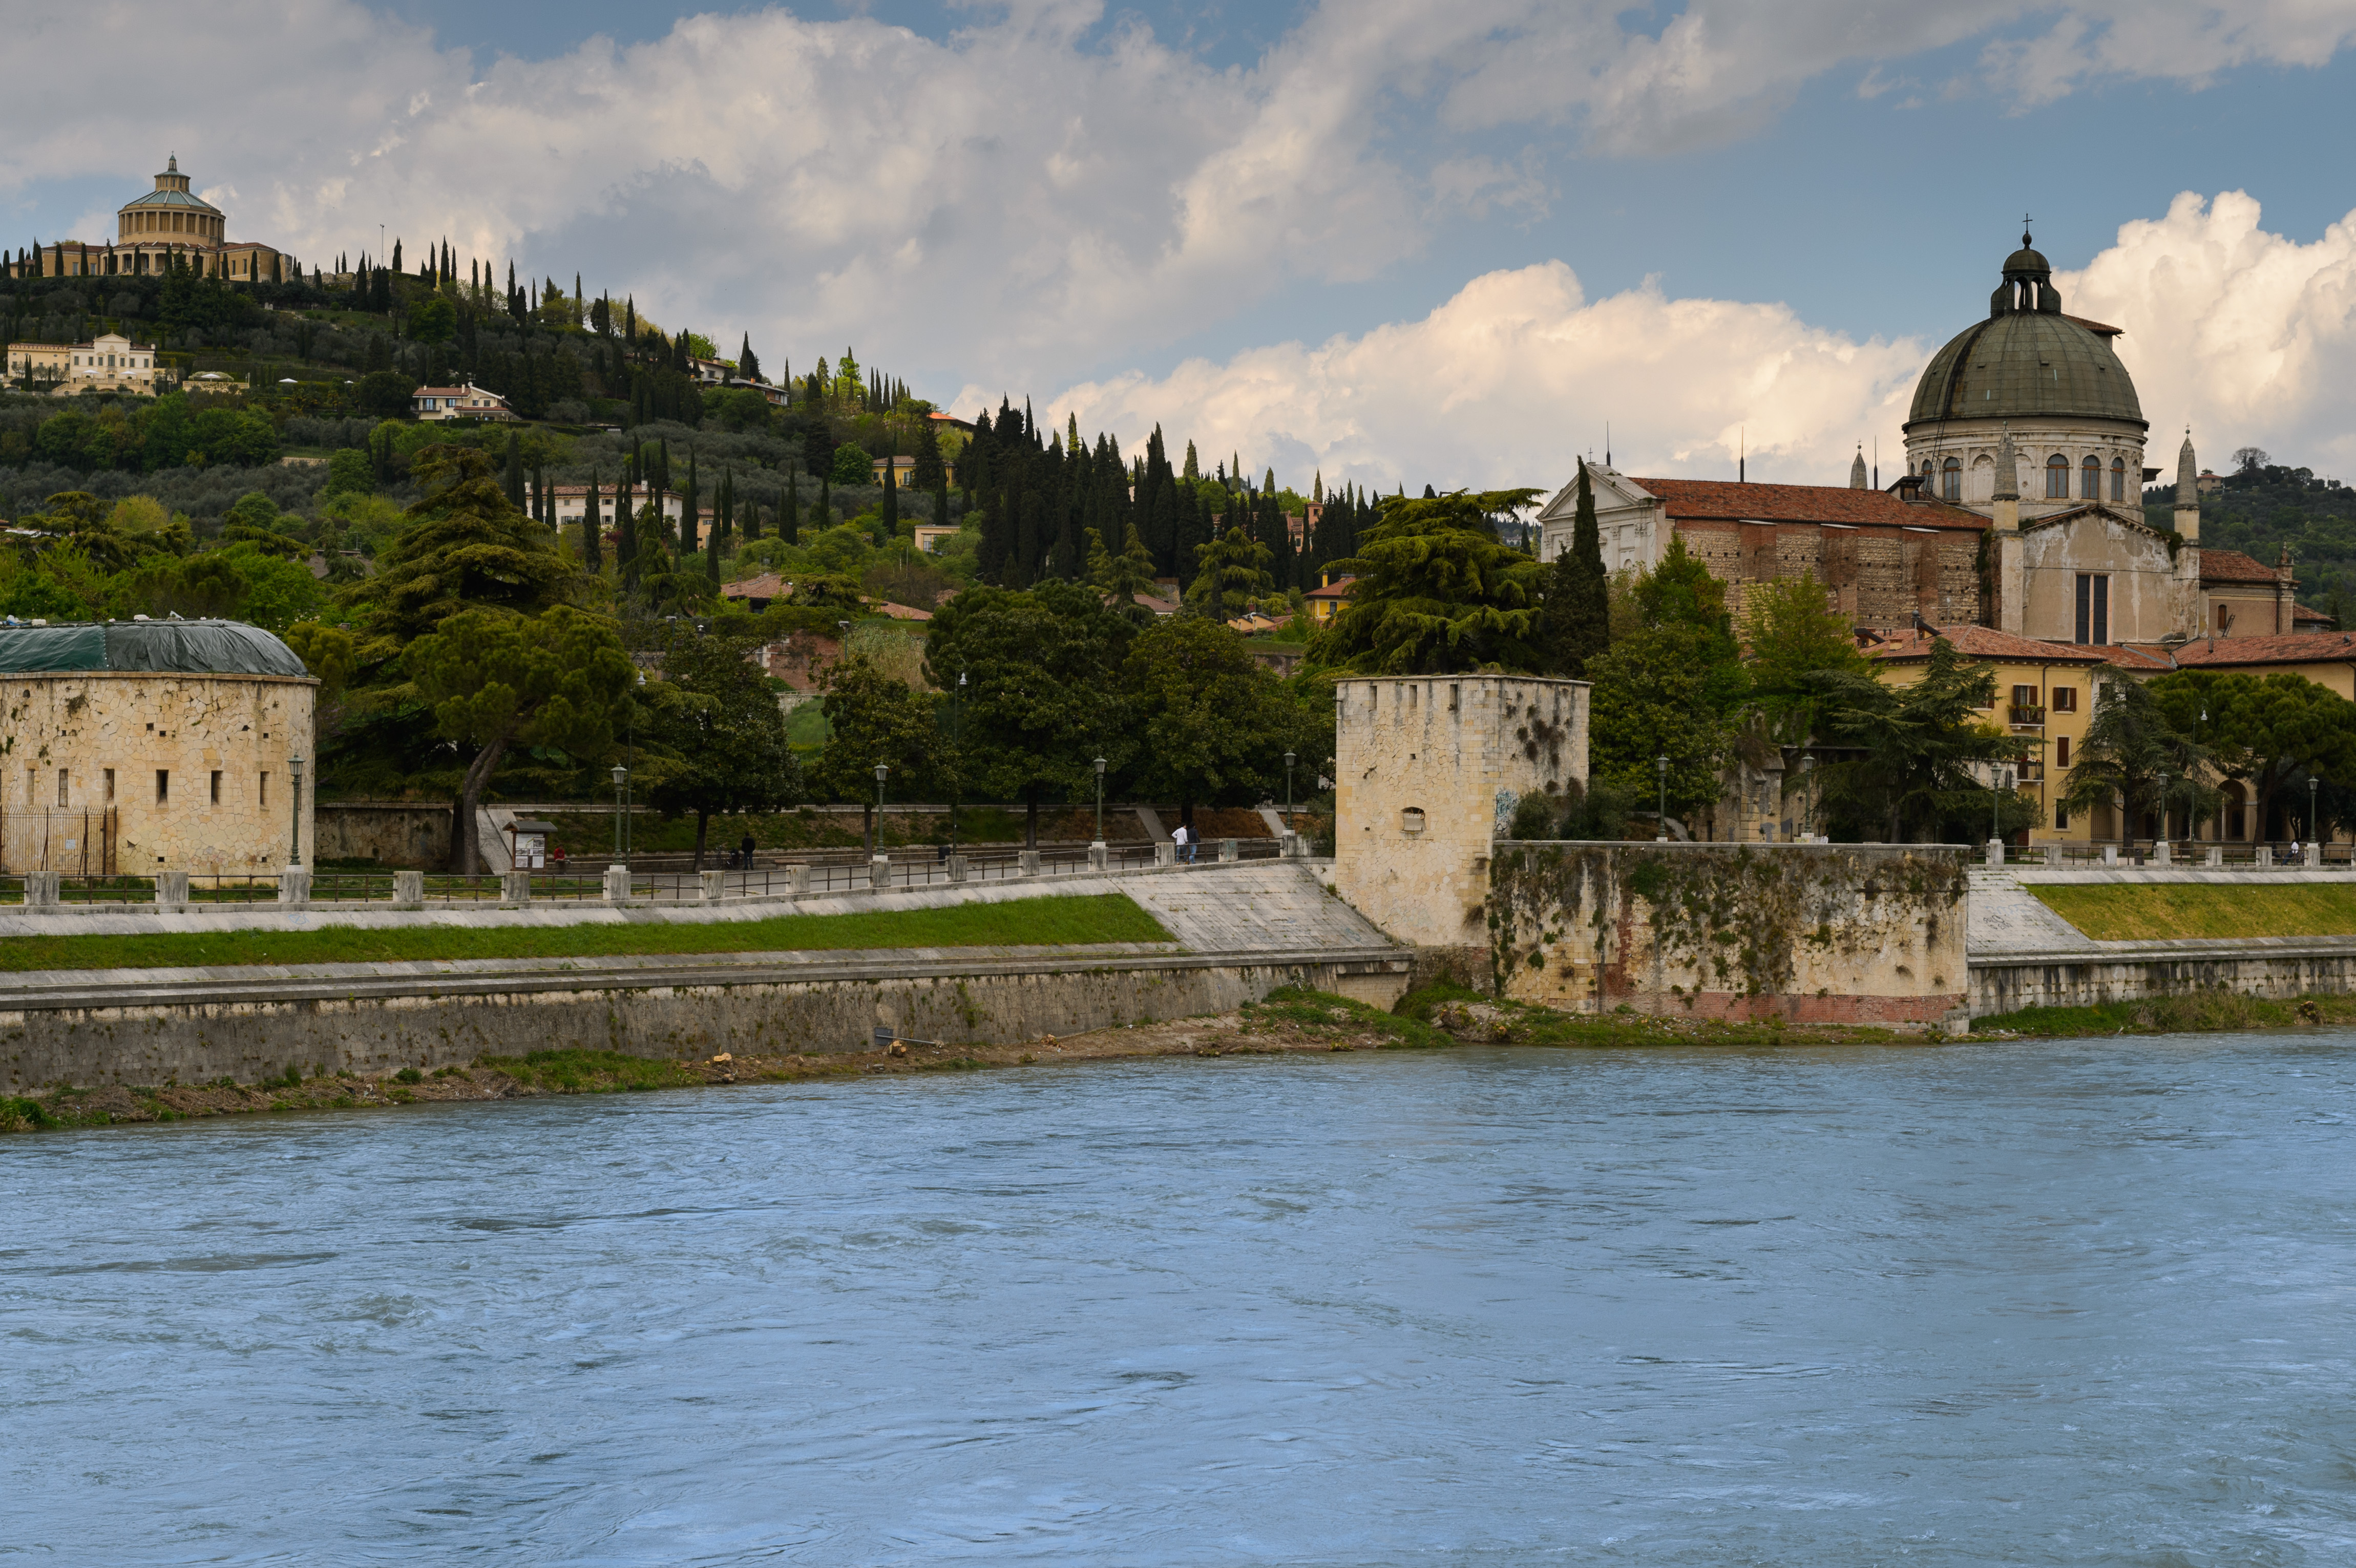
sea, coast, water, town, building, chateau, palace, river, vacation, village, reflection, castle, landmark, italy, reservoir, nikon, fortification, tourism, waterway, monastery, italia, verona, moat, nikond4, d4, ancient history